Mirimanidze

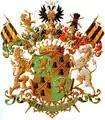
Coat of arms of Loris-Melikov family, branch of the House of Mirimanidze

The House of Mirimanidze ("sons of Miriman") was an old Georgian noble family of Armenian ethnicity whose members rose in prominence in the service of Safavid Iran. Hailing from Somkhiti, the clan produced numerous high-ranking figures in the Safavid state, and especially flourished in the 17th century, during the reign of the kings Abbas I (r. 1588–1629), Safi (r. 1629–1642) and Abbas II (r. 1642–1666).